United States Barista Championship

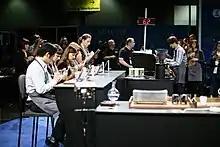
Barista Jong Hoon Lee preparing coffee at the 2015 World Barista Championships while several judges are taking notes

At the Qualifying Competitions, baristas serve two courses of espresso-based beverages consisting of espressos and signature drinks for two scoring sensory judges, two non-scoring guest judges or judges-in-training, two technical judges, and a head judge. There is a ten-minute time limit.